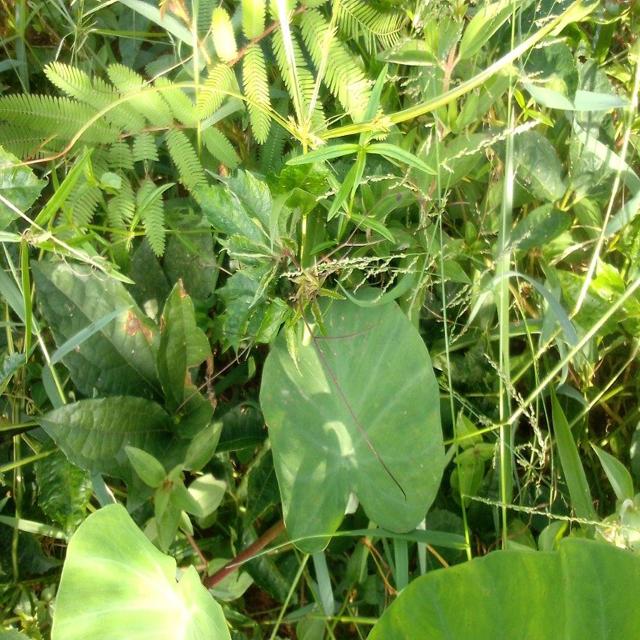
Label: Healthy